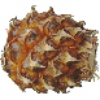
Label: Pineapple Mini 1